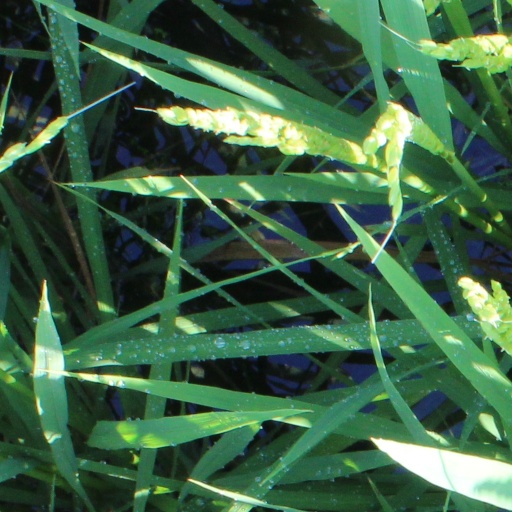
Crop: rice